Samuel H. Ordway Jr.

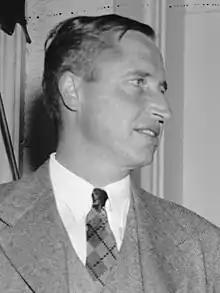
Ordway in 1937

Samuel Hanson Ordway Jr. (born New York City, New York, January 20, 1900; died New York City, New York, November 18, 1971) was an American lawyer, civil service reformer, personnel administrator, writer, and conservationist. He was a founder of the Conservation Foundation (a conservation policy group that merged into the World Wildlife Fund in 1990) and president of the organization in the mid-1960s.